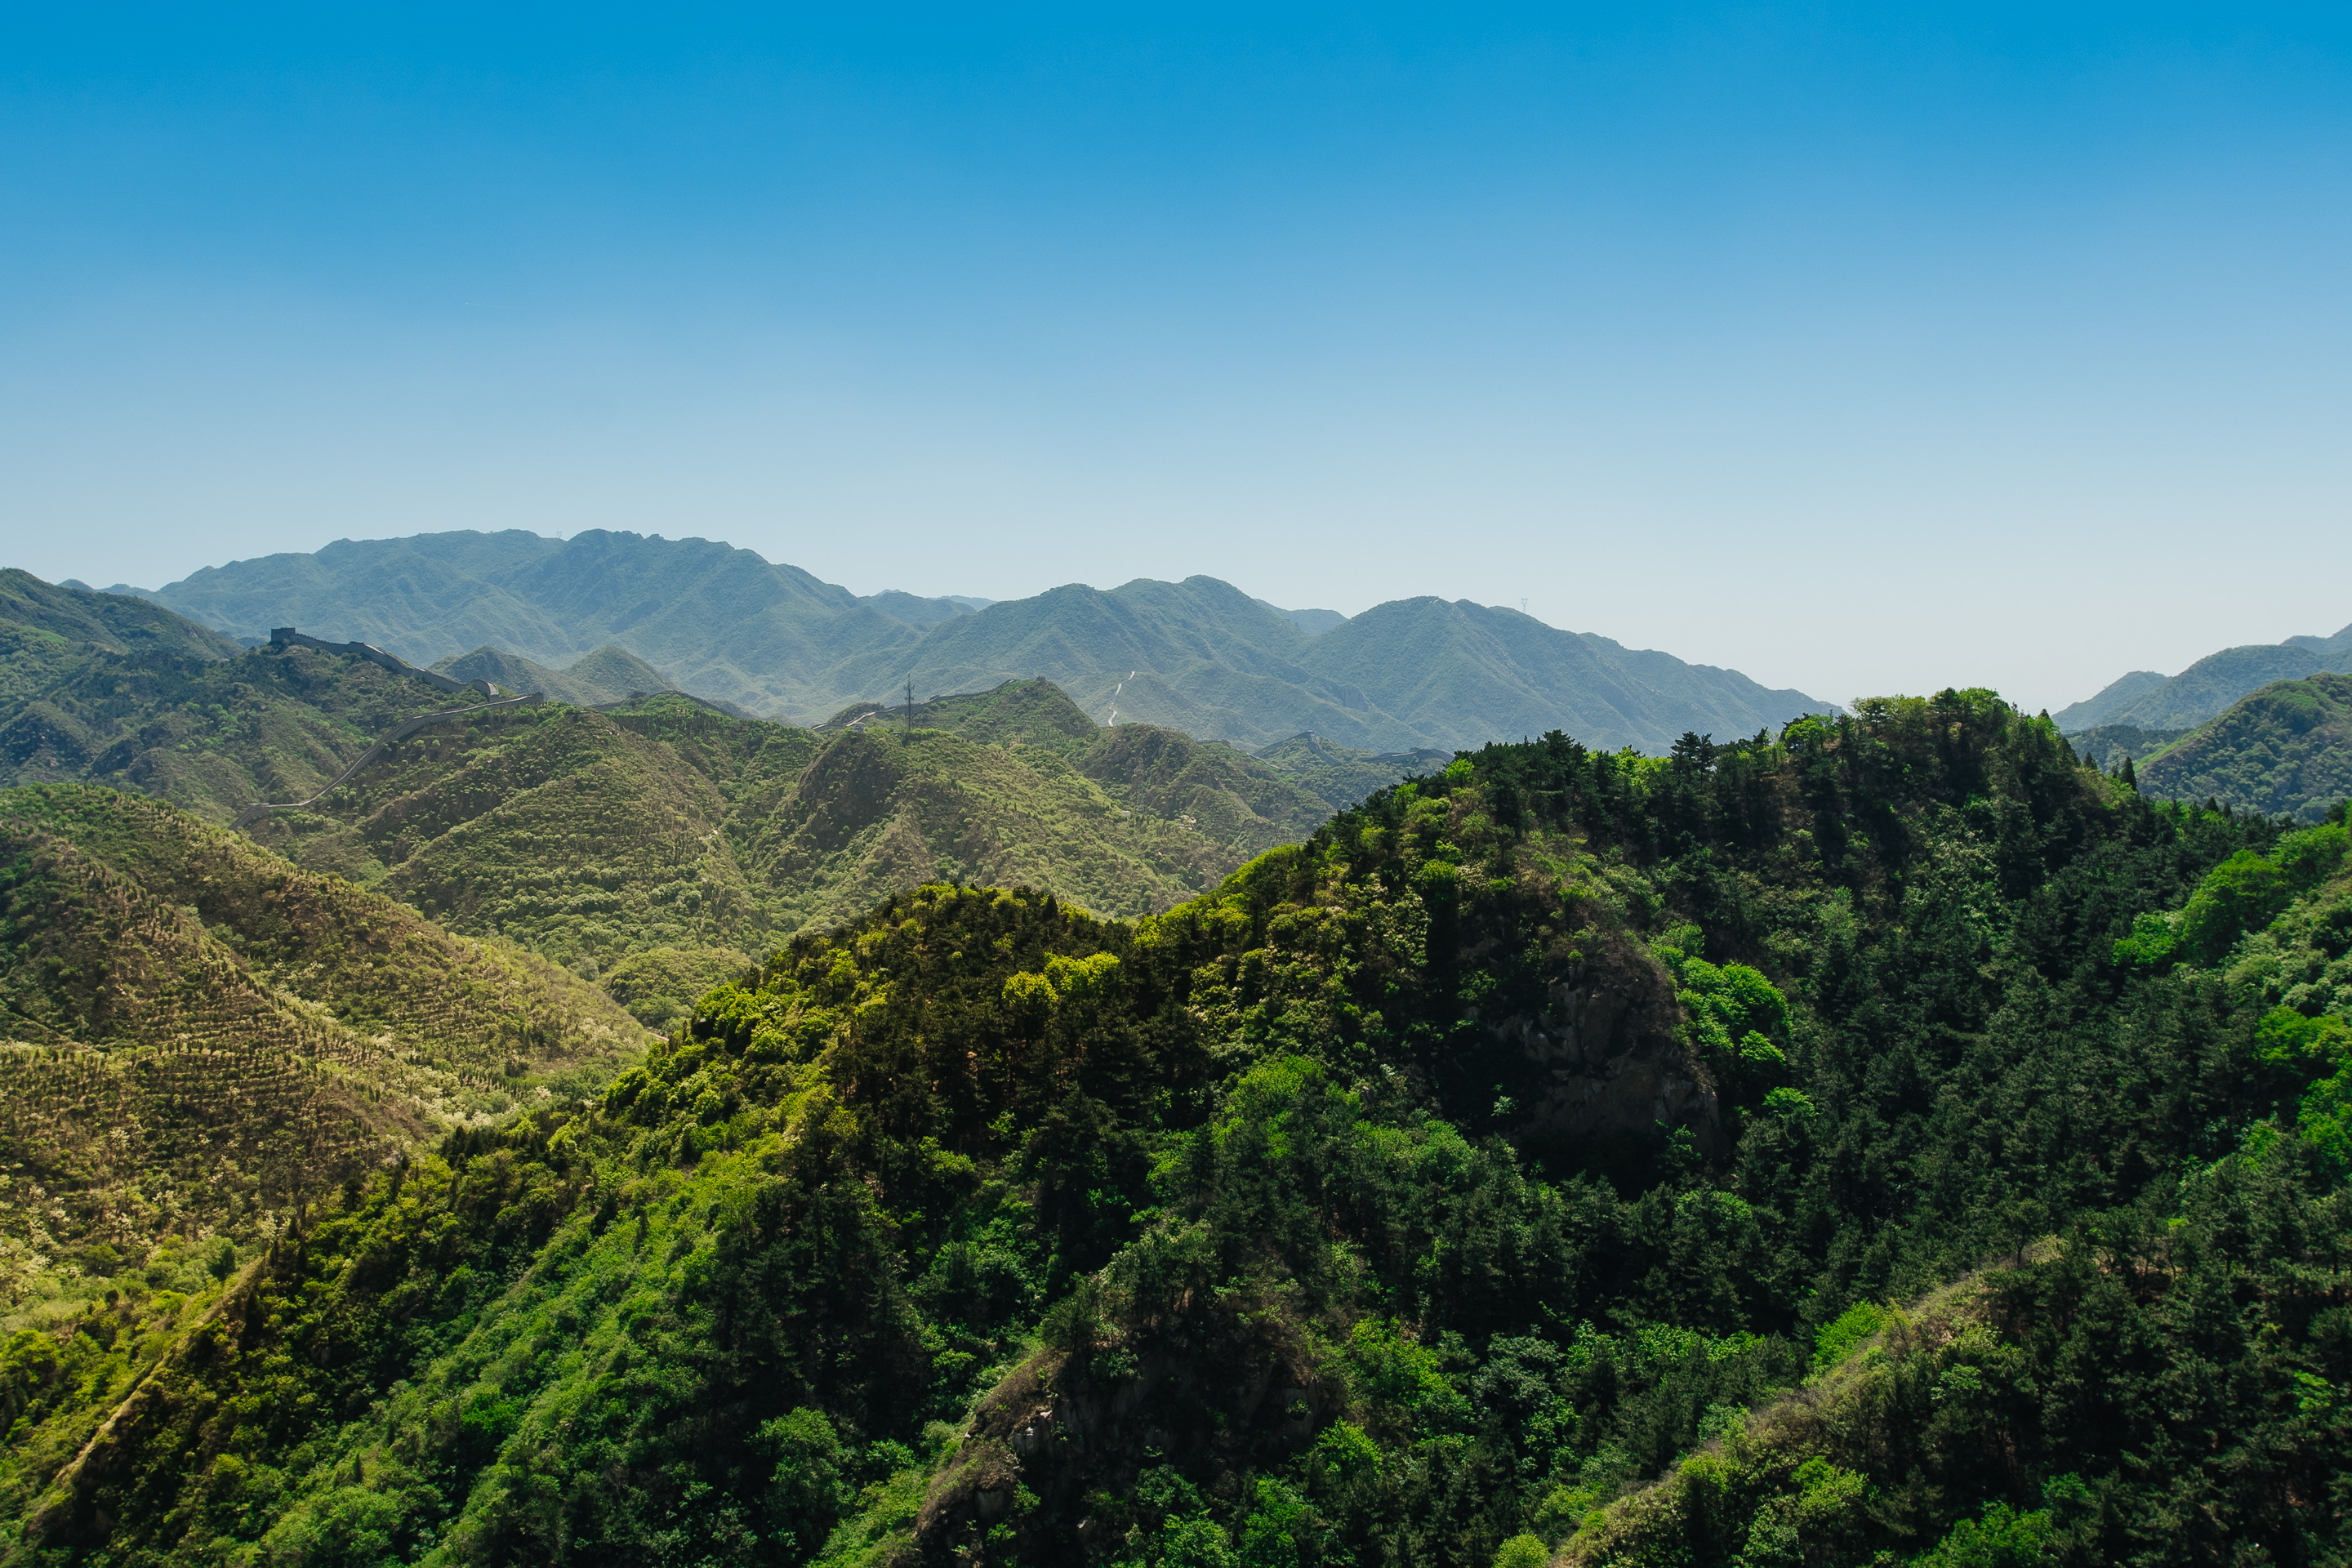
landscape, tree, nature, forest, wilderness, mountain, hill, valley, mountain range, green, jungle, ridge, trees, hills, vegetation, rainforest, plateau, habitat, ecosystem, landform, natural environment, geographical feature, atmospheric phenomenon, mountainous landforms